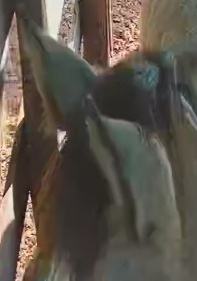
Face region: ears (position_of_ears)
Pain indicator: not_present